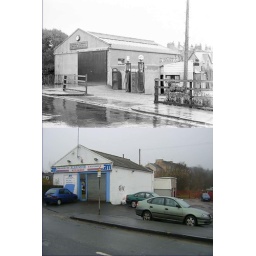
This garage sits beside the river cart on Delvin road in Cathcart.I love the old pumps and signs.